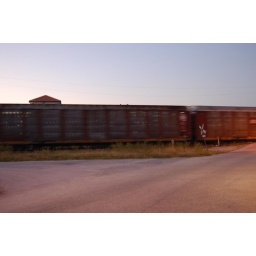
A study in train movement and long exposure. From the window of my car.